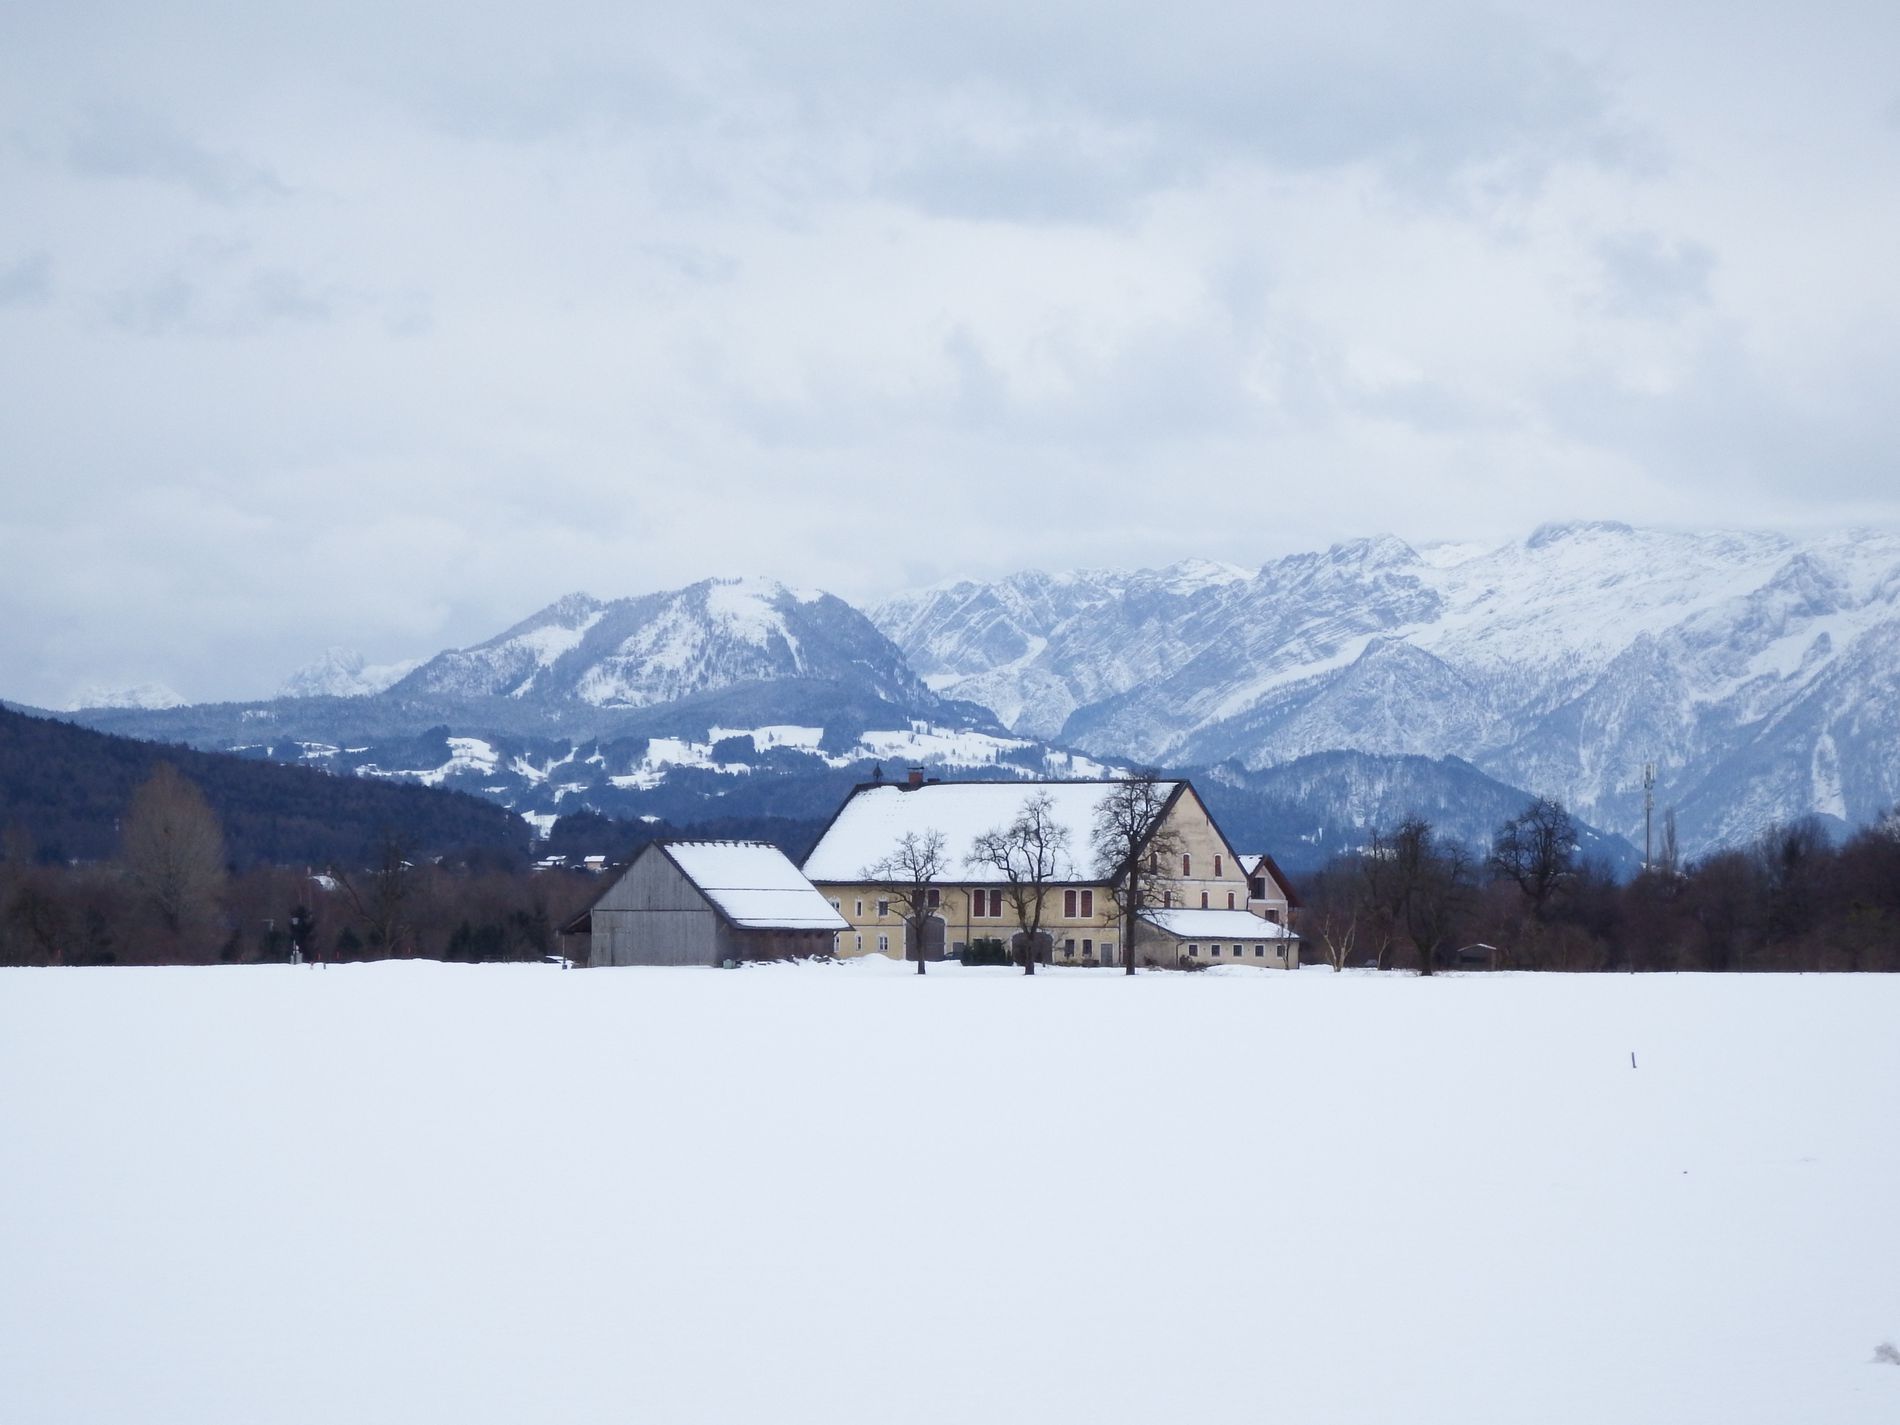
a large farmhouse and barn
The image is a large farmhouse and an adjacent barn situated in a vast snow covered field. In the background, there are forested hills and tall mountains.
The eye level landscape photograph shows a barn nestled in a vast, snow covered field.The color palette is whites, grays, and soft blues. The photography style landscape photography.
Labels: Architecture, Building, Outdoors, Shelter, Mountain, Mountain Range, Nature, Peak, Scenery, Landscape, Countryside, Hut, Rural, Housing, House, Plant, Tree, Sky, Ice, Snow, Winter, Barn, Farm, Cabin, Cloud, Land, Vegetation, Cottage, Neighborhood, Shack, Slope, Weather, trees, hills, mountains
Camera: FUJIFILM FinePix SL1000
Aperture: F5.3
Exposure: 1/400 sec
ISO: 200
Focal length: 21.2 mm